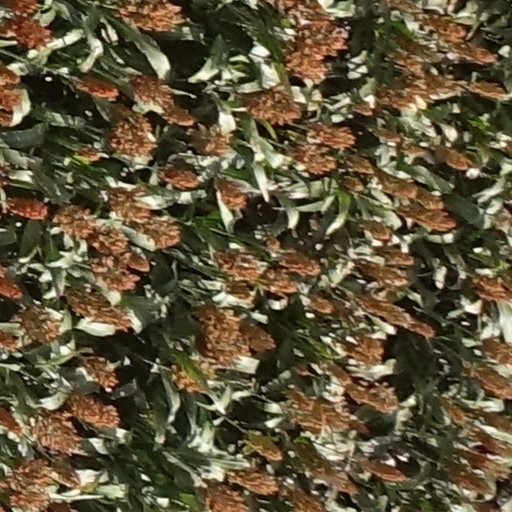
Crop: sorghum